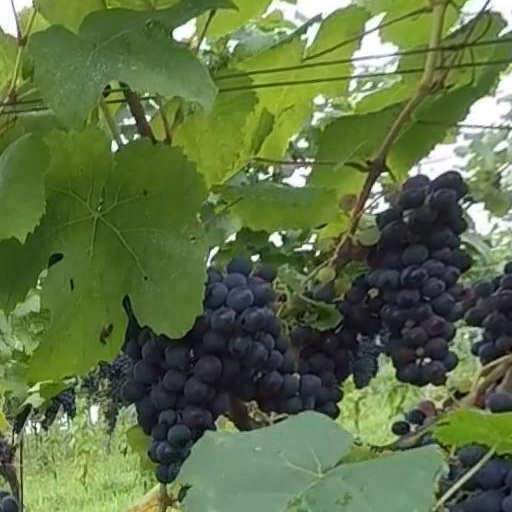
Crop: grape